Trichodesmium

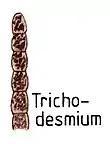
Illustration

Like most cyanobacteria, "Trichodesmium" has a gram negative cell wall. Unlike other diazotrophic, filamentous cyanobacteria, "Trichodesmium" do not have heterocysts—structures found in some filamentous, nitrogen-fixing cyanobacteria which protect the enzyme nitrogenase from oxygen. This is a unique characteristic among filamentous cyanobacteria which fix nitrogen in daylight. Photosynthesis occurs using phycoerythrin – light-harvesting phycobiliprotein which is normally found within heterocysts in other diazotrophs.